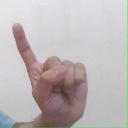
अक्षर: ए